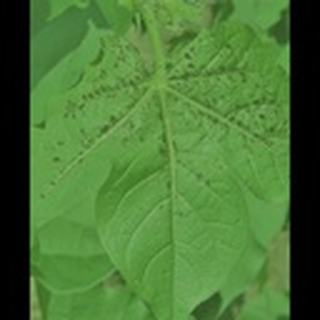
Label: cotton_aphids